Robin Curtis

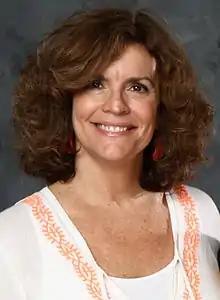
Curtis in 2015

Robin Curtis (born ) is an American actress. She is best known for replacing Kirstie Alley in the role of Vulcan Lieutenant Saavik in the film "".